Gas blending for scuba diving

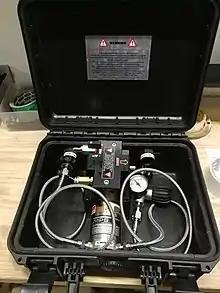
Small portable high pressure breathing gas booster pump

Booster pumps, such as the Haskel pump, can be used to scavenge the remnants of expensive gases in nearly empty cylinders allowing low-pressure gases to be pumped safely into cylinders already containing gas at higher pressure.